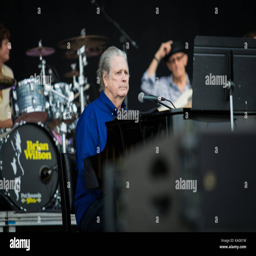
the musician , singer and composer performs the album